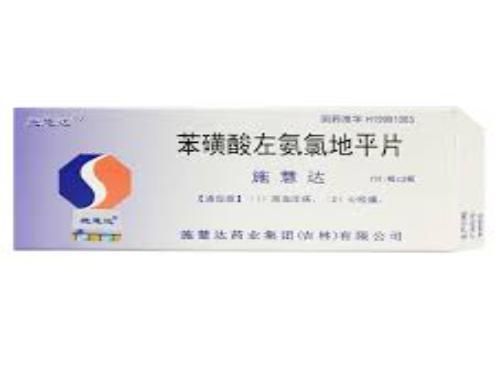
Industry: Medical